Penn State Nittany Lions men's soccer

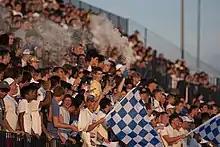
The Park Avenue Army celebrate a goal during the match against No. 3 Stanford on Friday, August 23, 2019, at Jeffrey Field in State College

The "Park Avenue Army" is a supporters group for Penn State men's soccer and Penn State women's soccer. The group was formed as two separate groups, Park Avenue Army and Sons of Jeffrey in 2011 and 2015 respectively. The groups were formally combined under one banner and leadership in 2019. Members occupy the northwest stand of Jeffrey Field during home matches. The group engages in many of the traditional Penn State chants including the "We Are" chant, Zombie Nation as well other American soccer chants like “I Believe That We Will Win”.